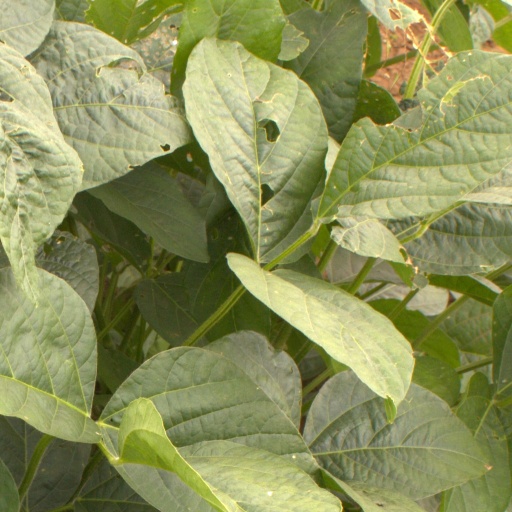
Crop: soybean